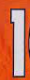
Number: 1